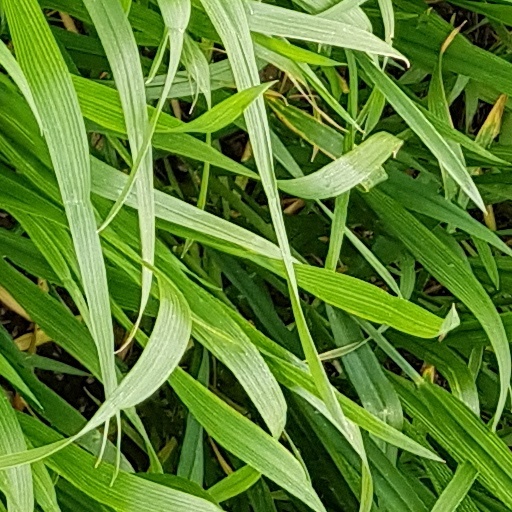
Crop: wheat